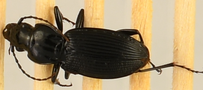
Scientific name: Pterostichus lachrymosus
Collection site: Mountain Lake Biological Station NEON (MLBS), plot MLBS_002